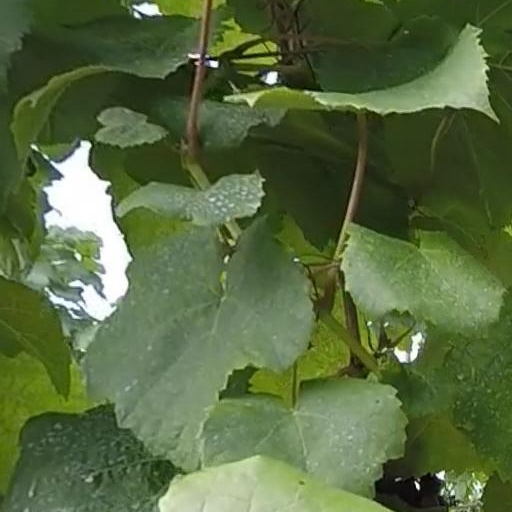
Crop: grape